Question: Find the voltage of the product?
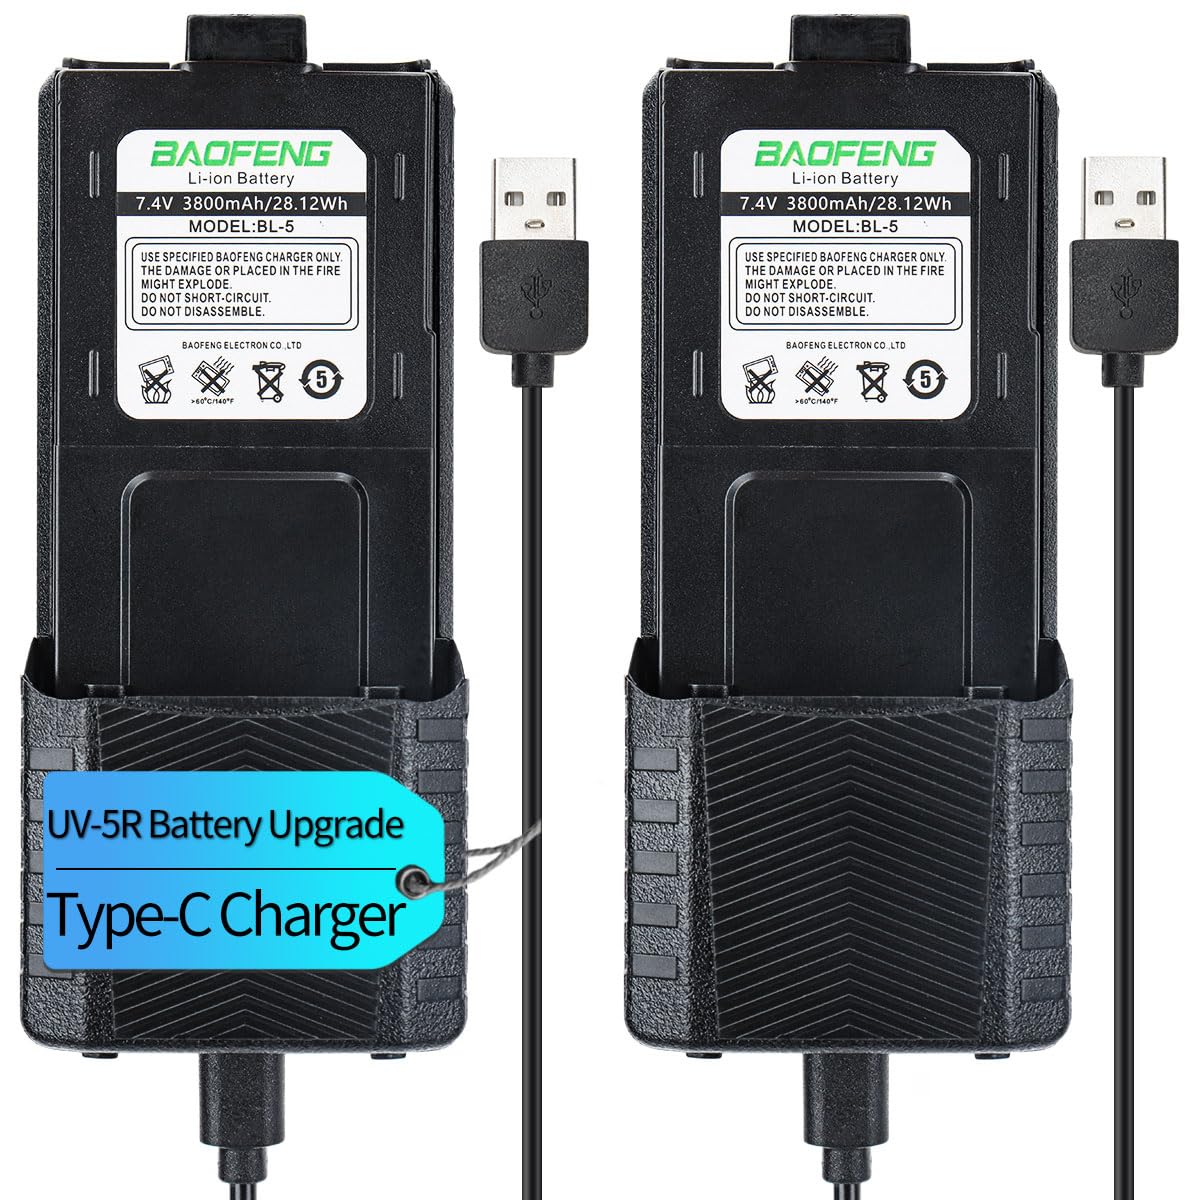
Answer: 7.4 volt